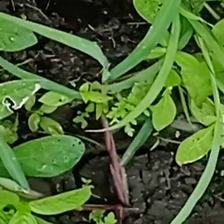
Weed species: Digitaria_SP_(Digitaria Sanguinalis )